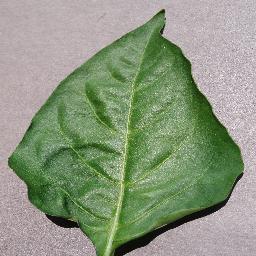
Label: Pepper,_bell___healthy